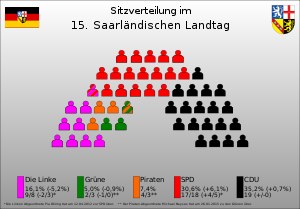
De tyske delstatsparlamenter / Pladsfordeling i grafisk fremstilling
Pladsfordelingen i Landtag Saarland
I Tysklands 16 delstatsparlamenter er der i øjeblikket 10 forskellige partier repræsenteret.